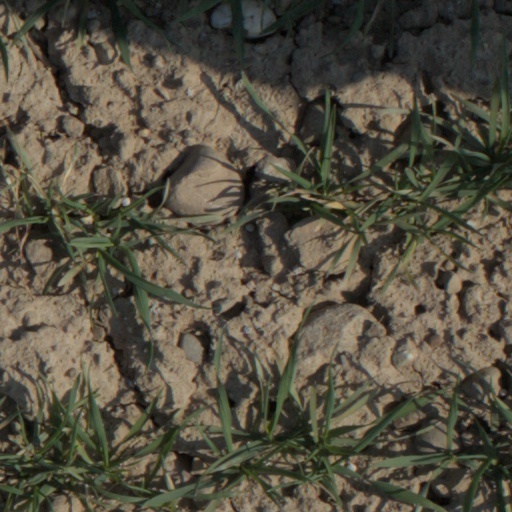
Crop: wheat